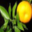
Label: orange